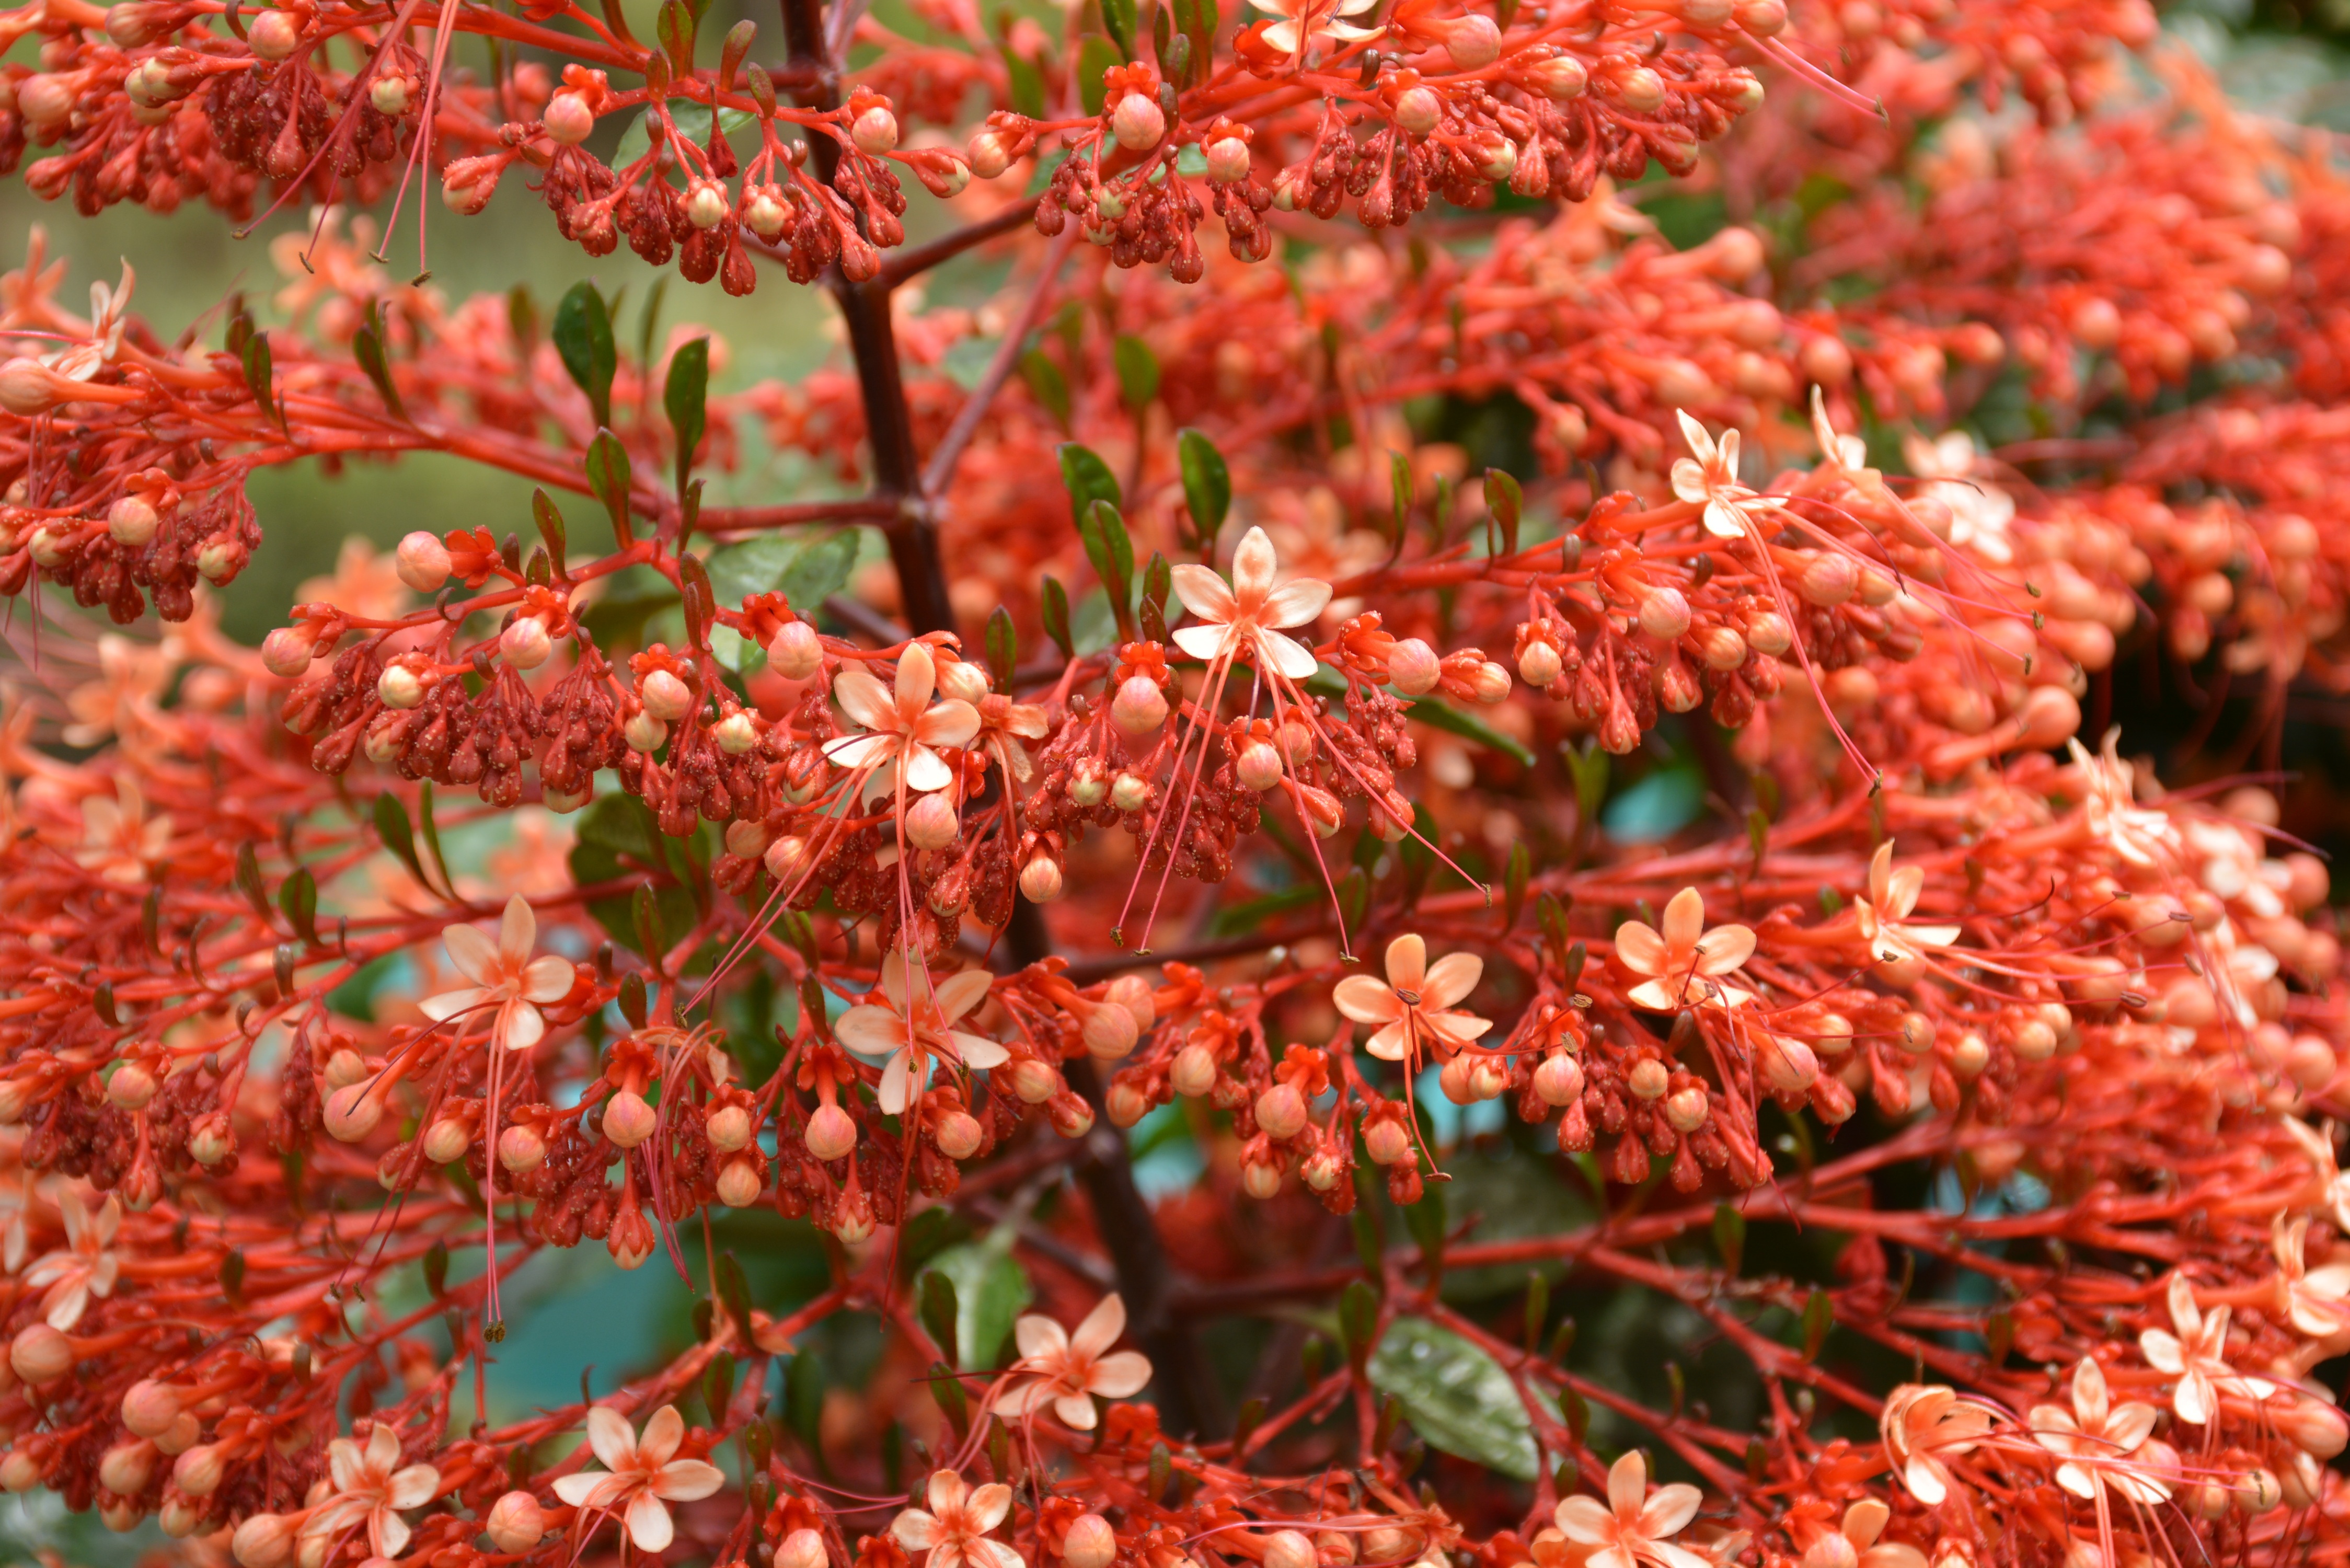
tree, nature, plant, leaf, flower, orange, food, red, produce, autumn, botany, flora, shrub, rowan, orange flower, flowering plant, berberis, woody plant, land plant, pagoda flower